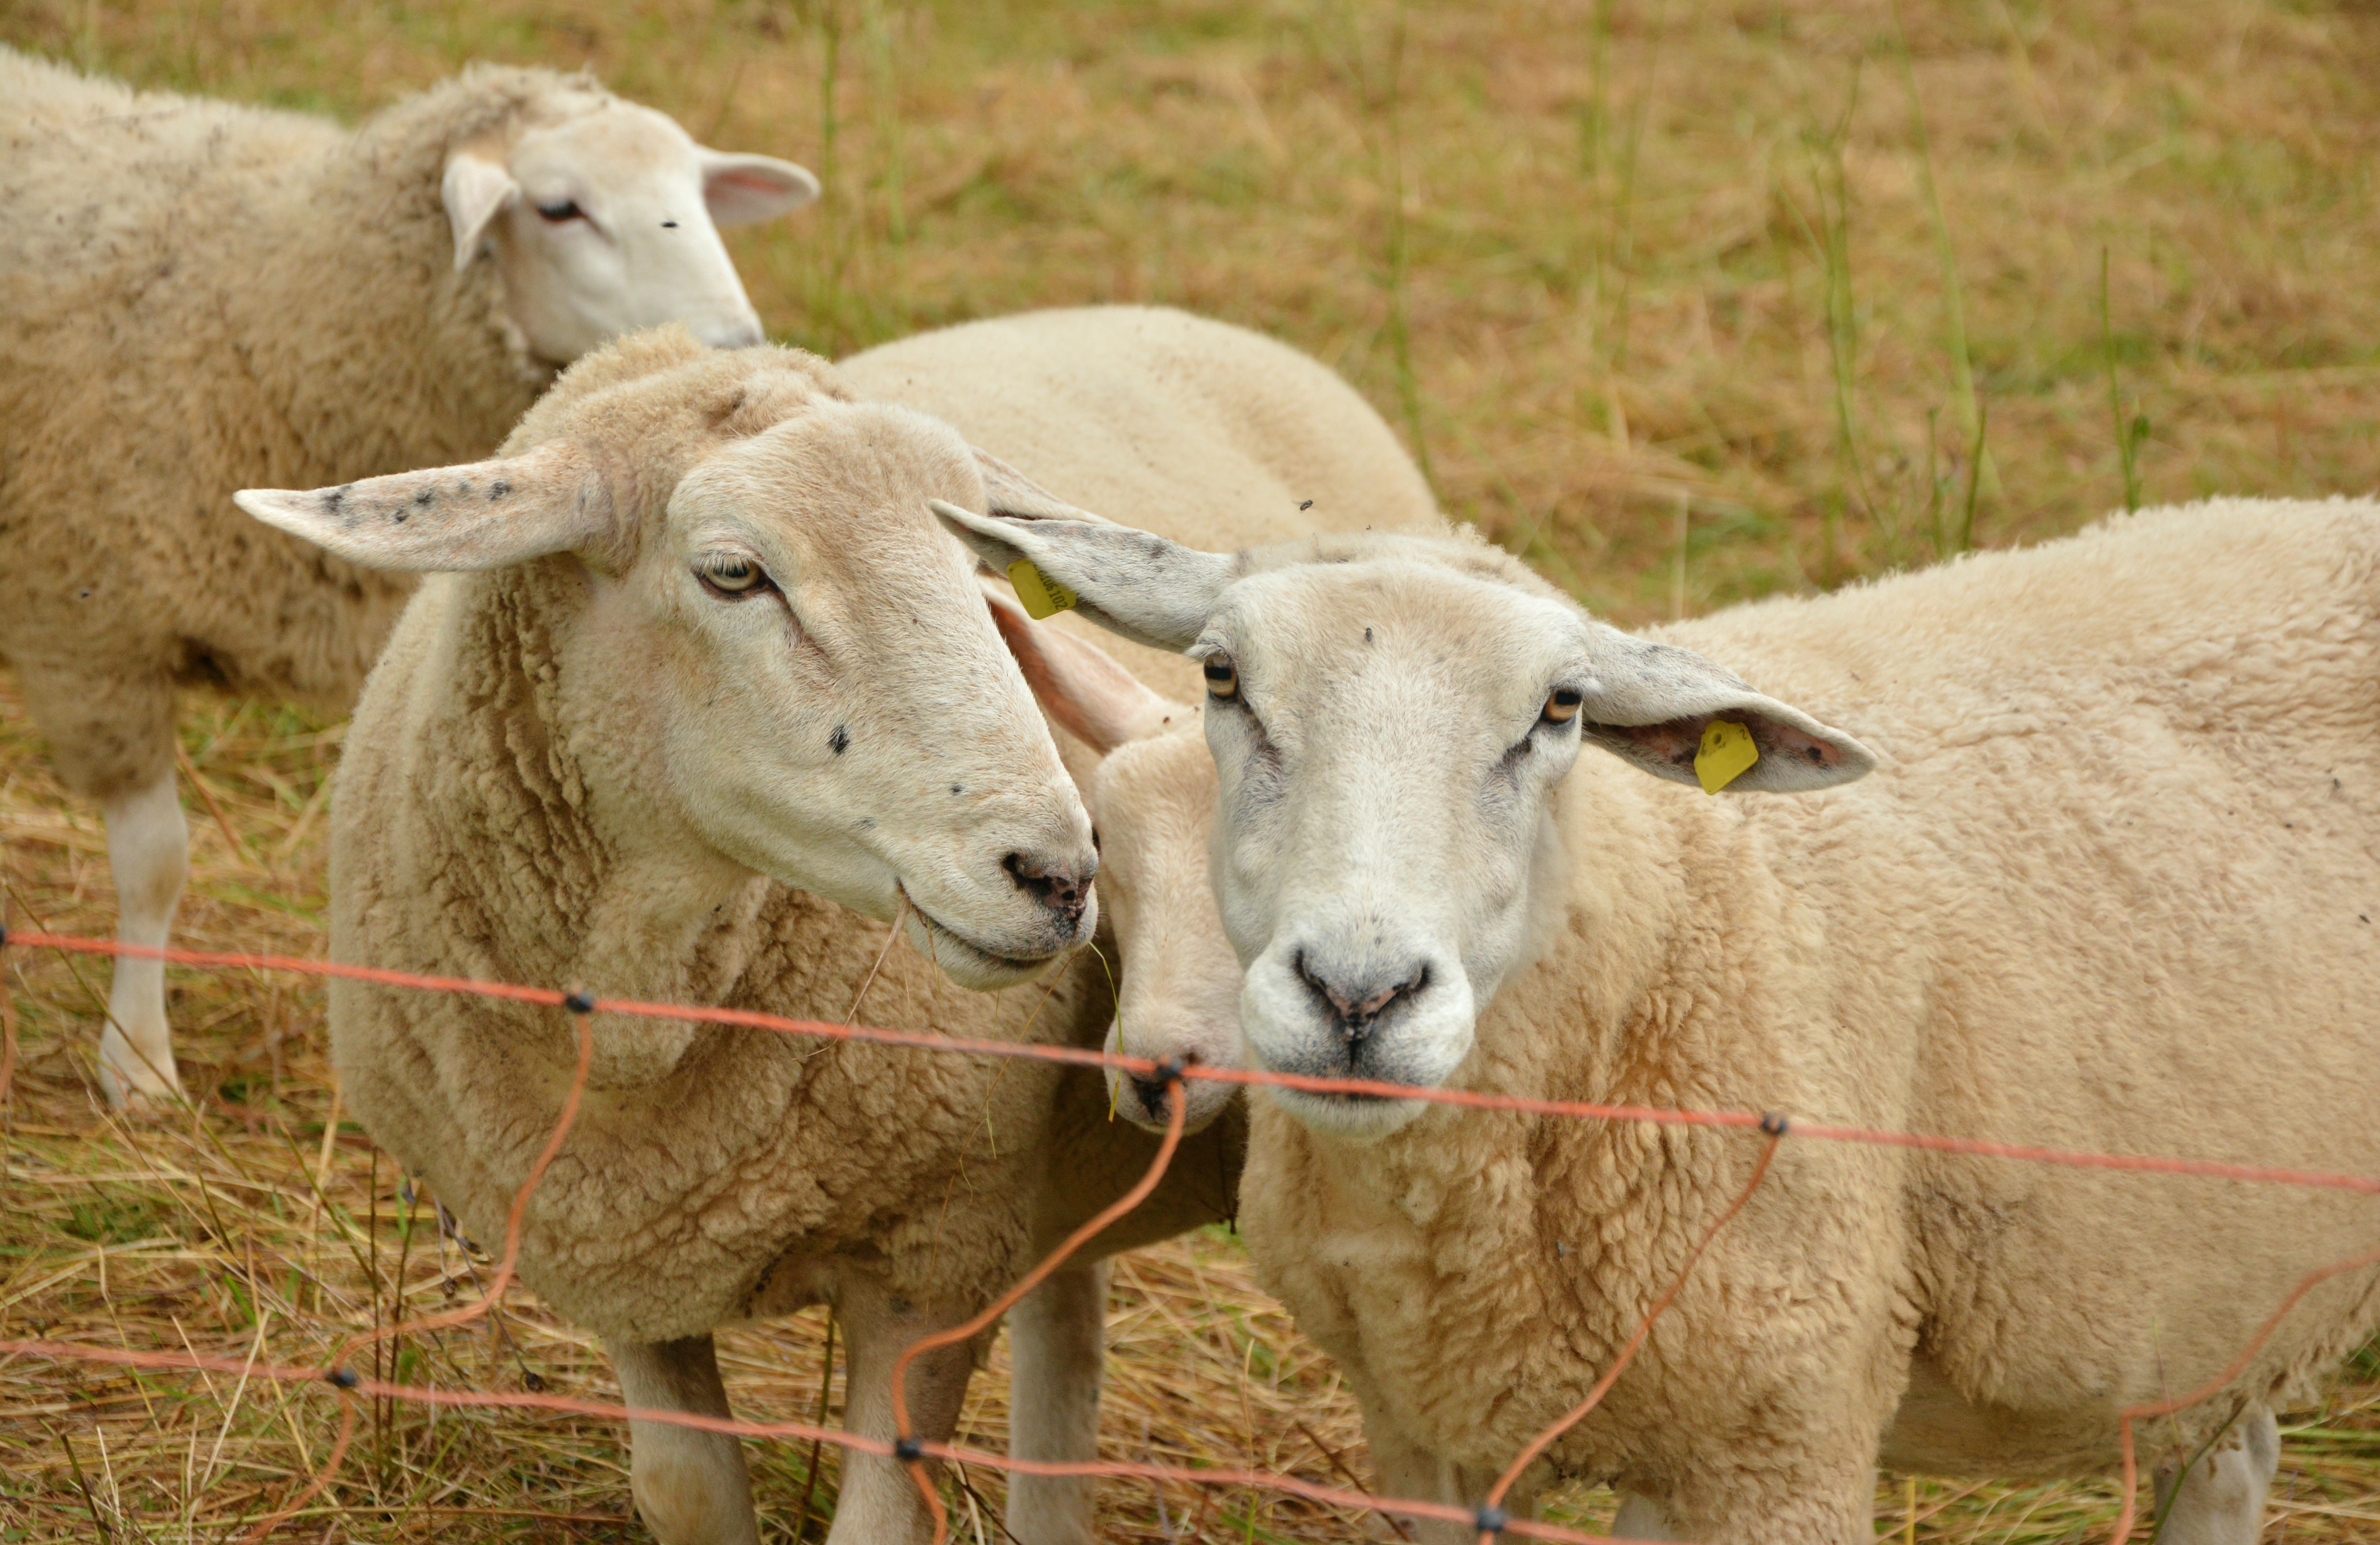
field, horn, fur, herd, pasture, grazing, livestock, sheep, mammal, agriculture, together, close, wool, fauna, vertebrate, sheeps, curious, animal world, wildlife photography, animal portrait, cattle breeding, barbary sheep, cow goat family